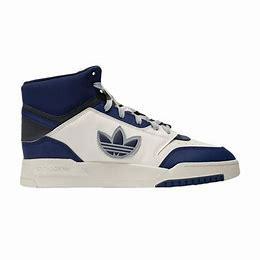
Brand: adidas
Model: Drop Step XL Skate